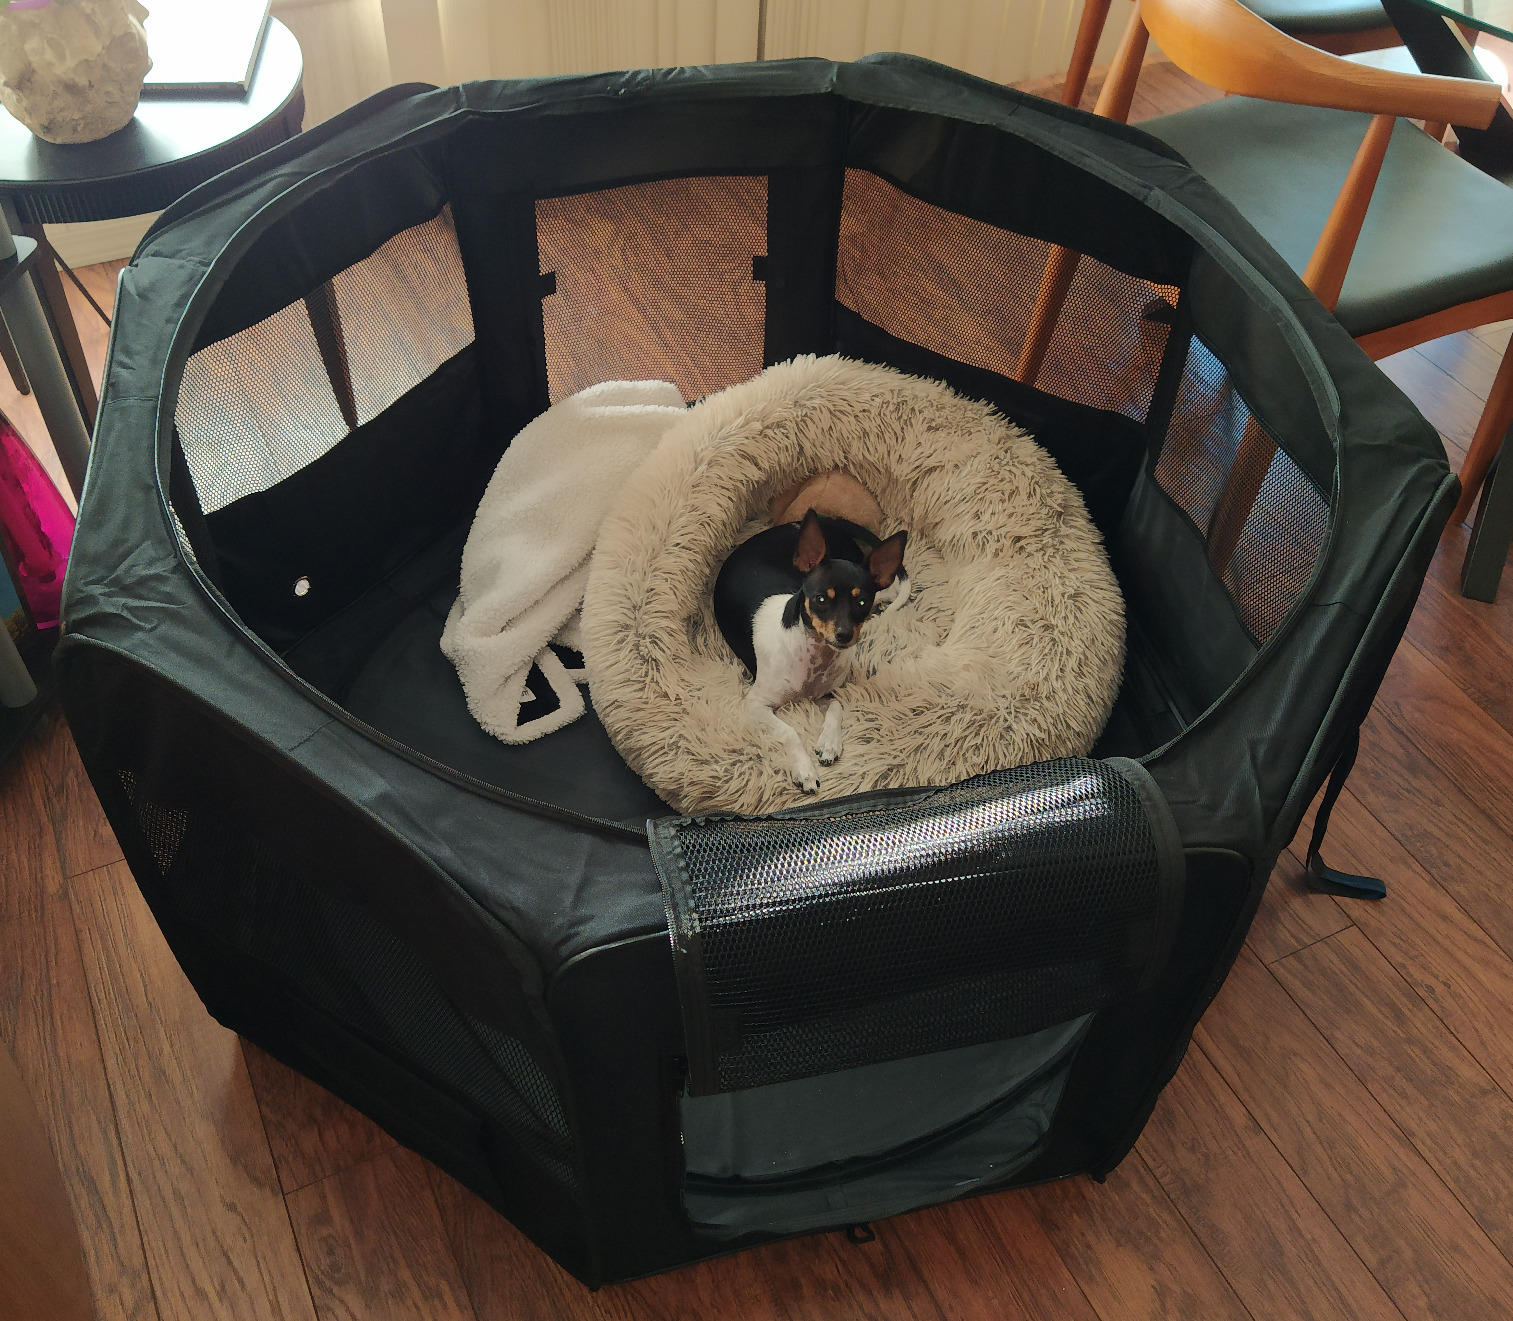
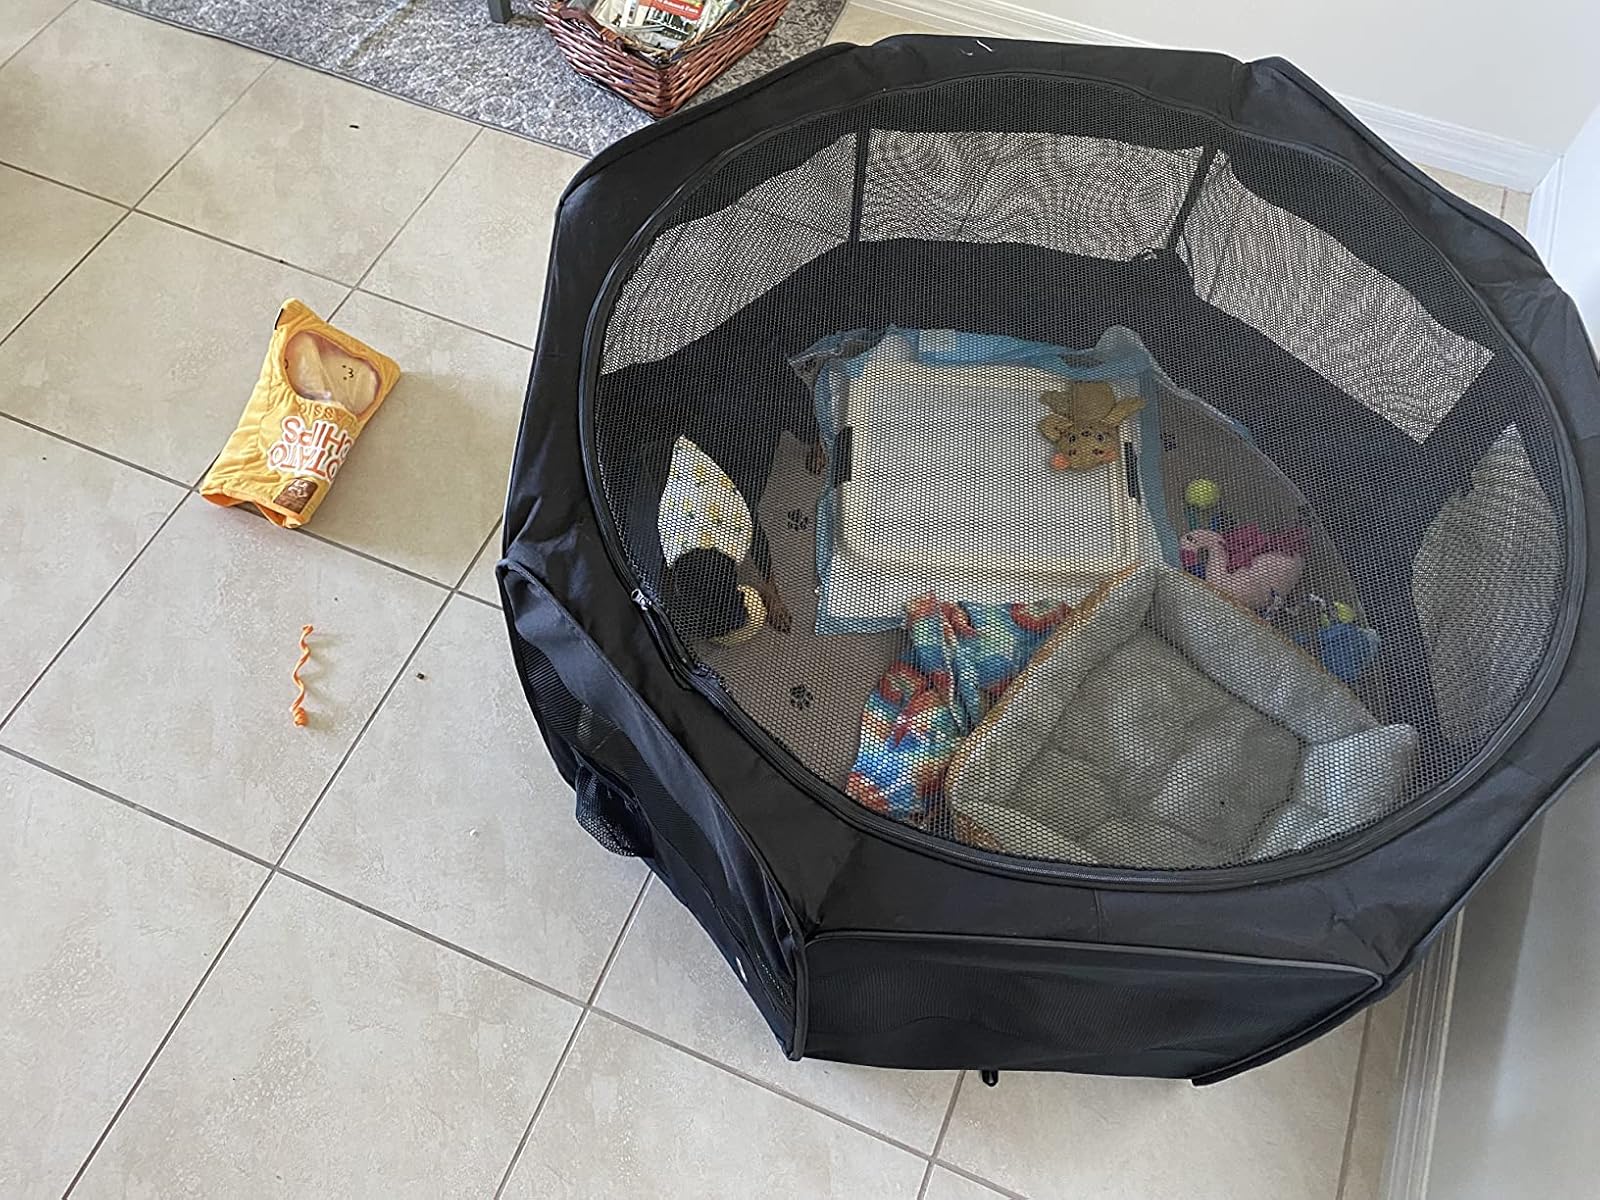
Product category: items_kennel
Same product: yes